1st Belorussian Front

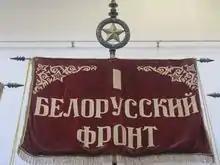
Standard of the 1st Belorussian Front

The 1st Belorussian Front ("Pervyy Belorusskiy front", also romanized "Byelorussian"), known without a numeral as the Belorussian Front between October 1943 and February 1944, was a major formation of the Red Army during World War II, being equivalent to a Western army group. Alongside the 1st Ukrainian Front, it was the largest and most powerful among all Soviet fronts, as their main effort was to capture Berlin, the capital of Nazi Germany.